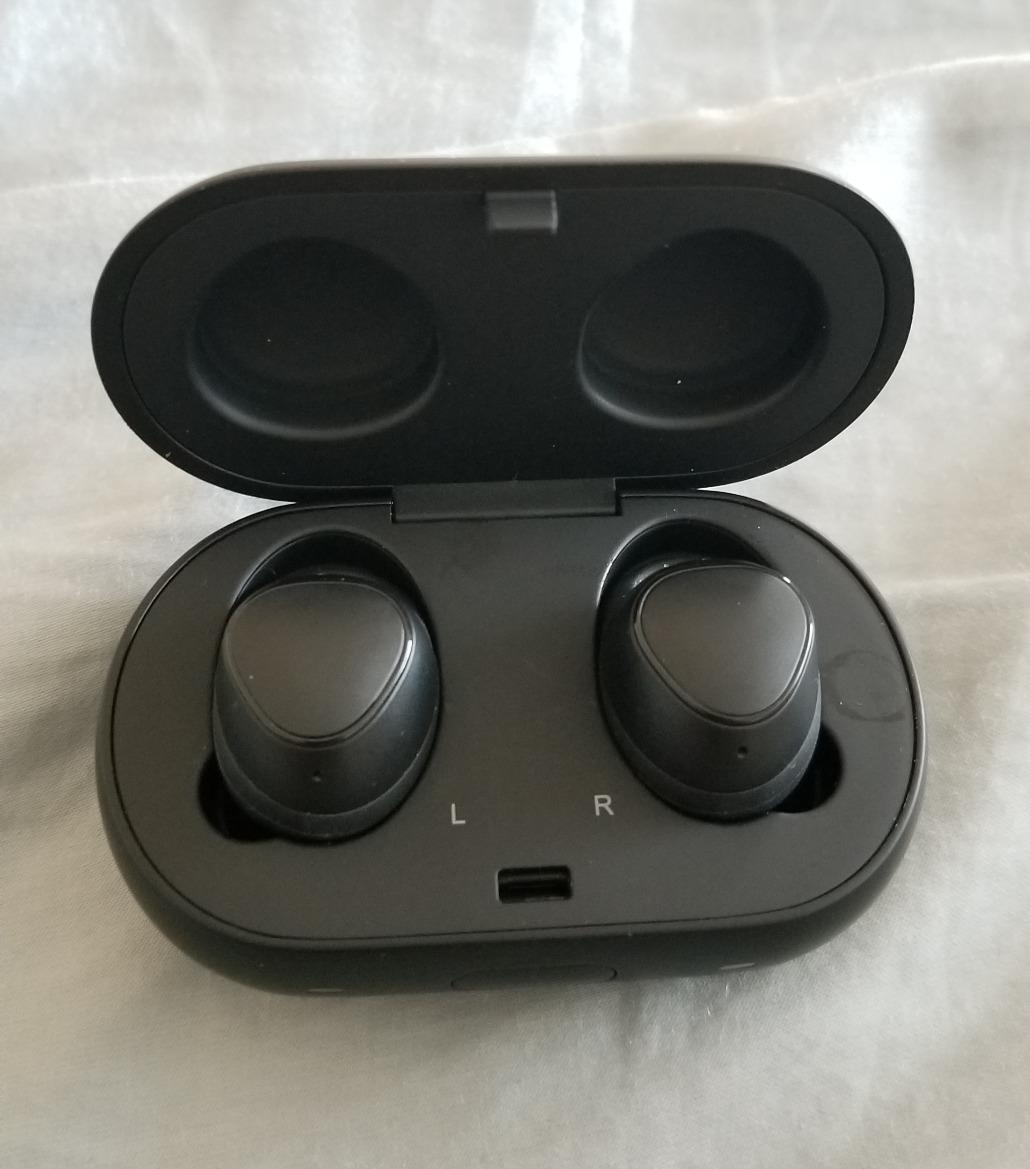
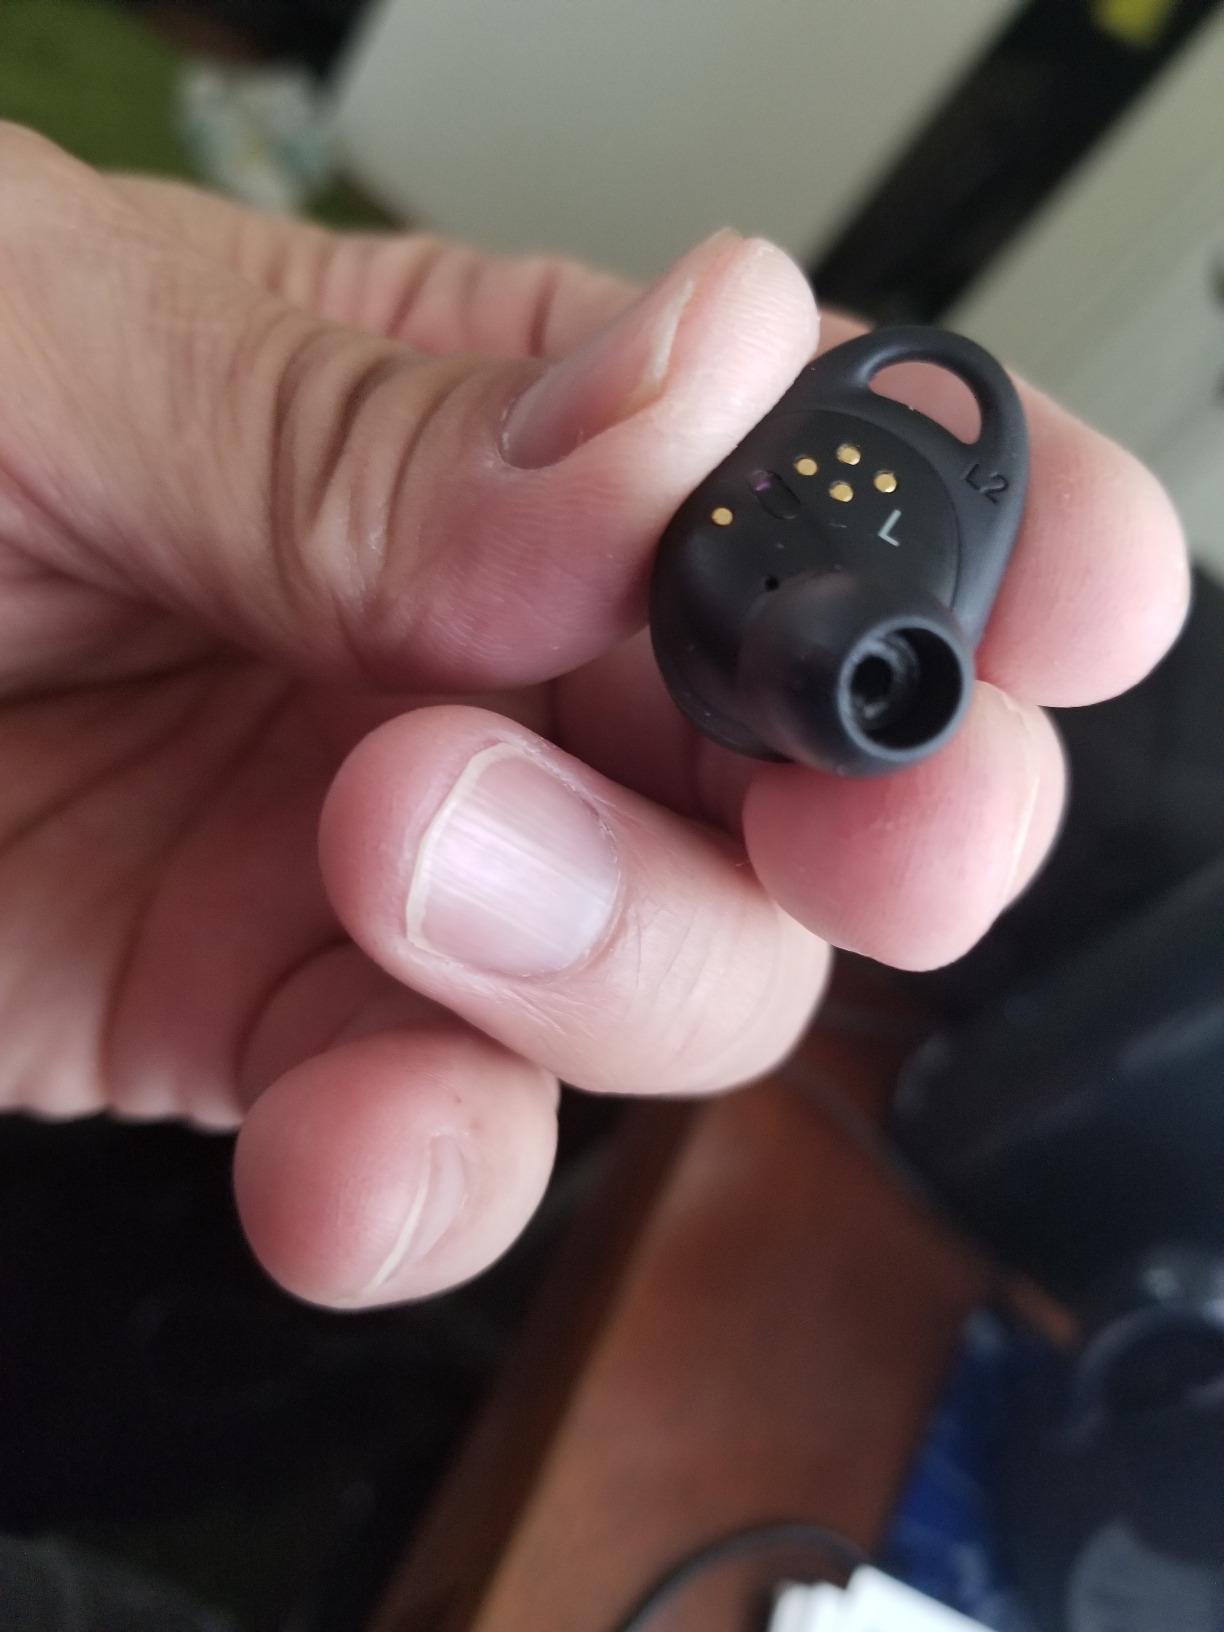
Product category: earbuds
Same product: yes